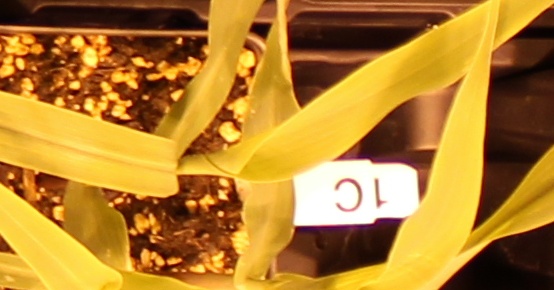
Label: Corn